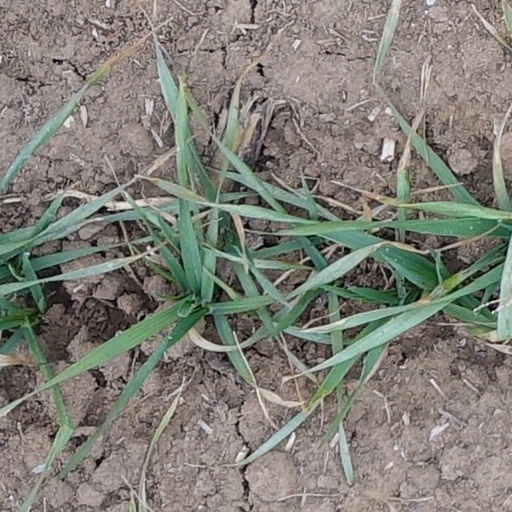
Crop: wheat